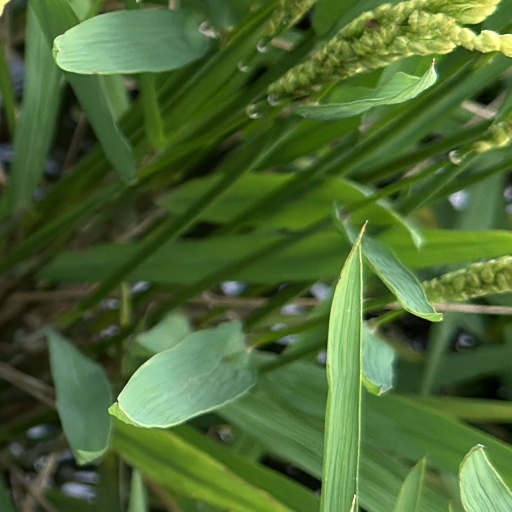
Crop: rice